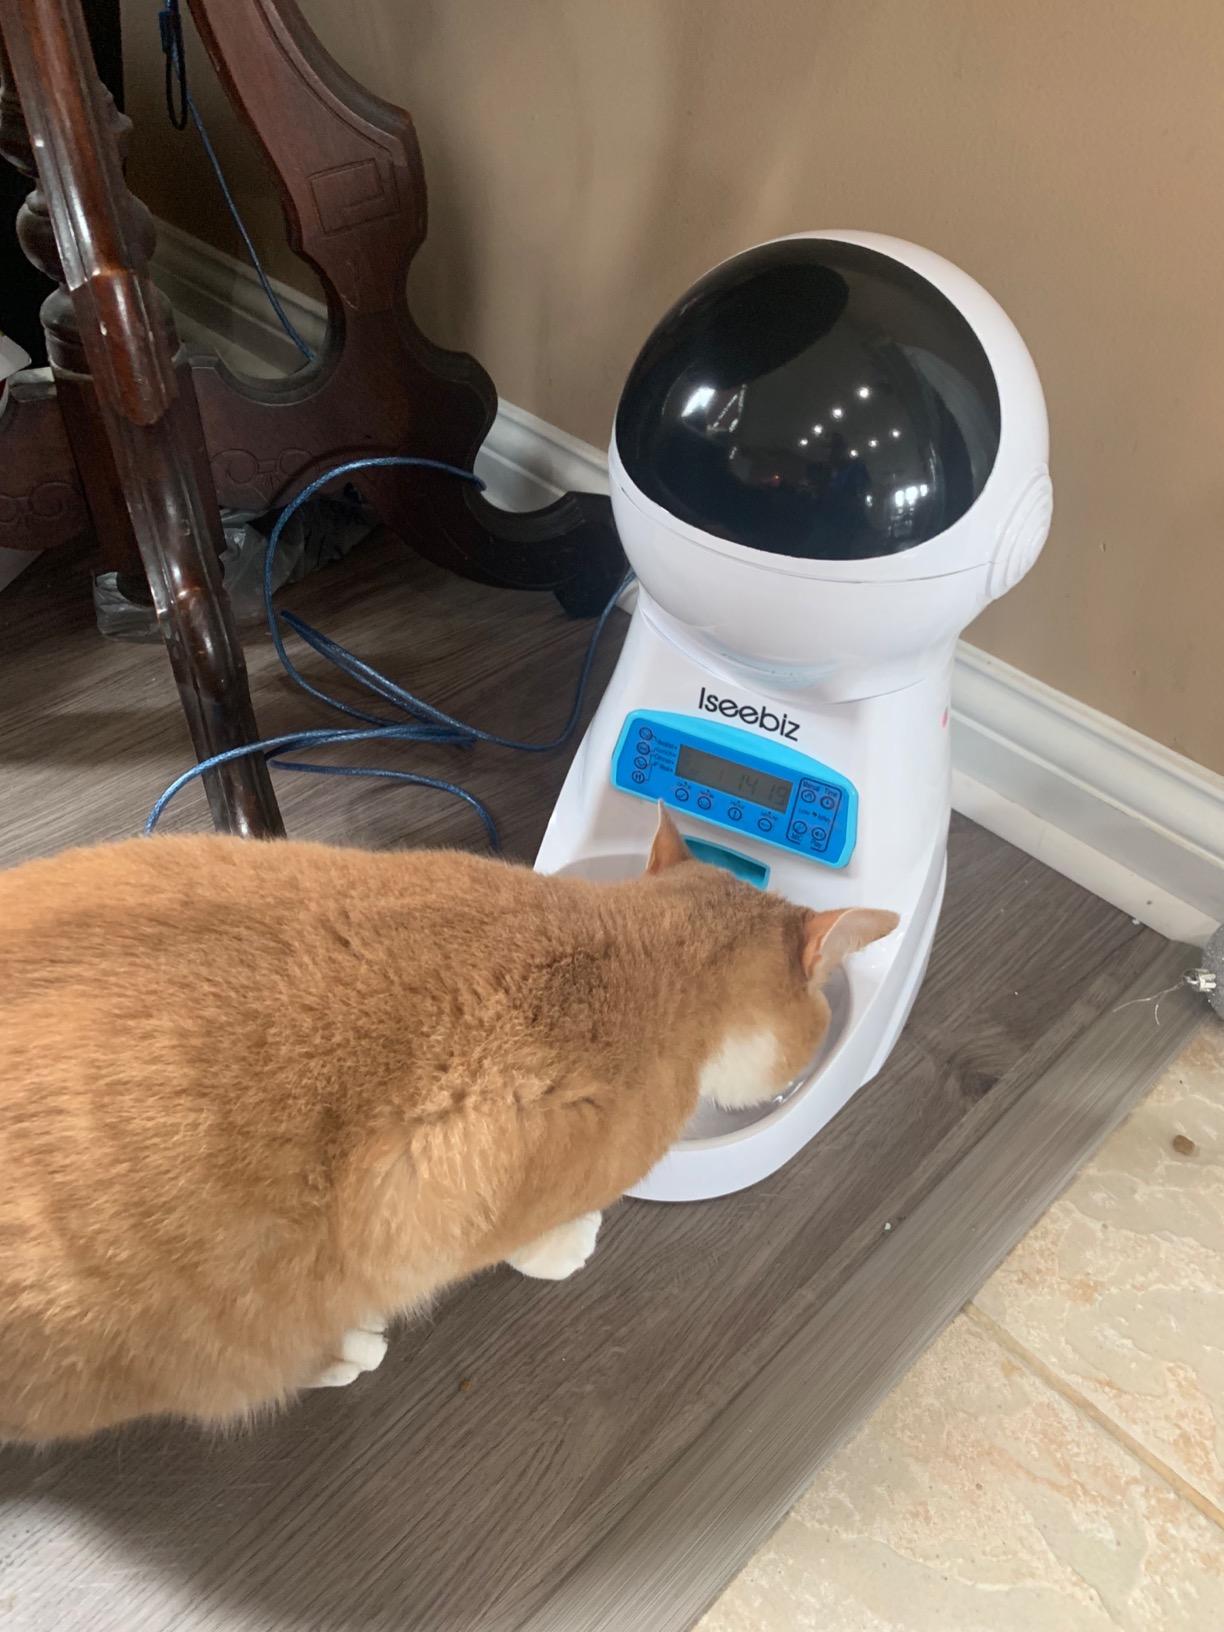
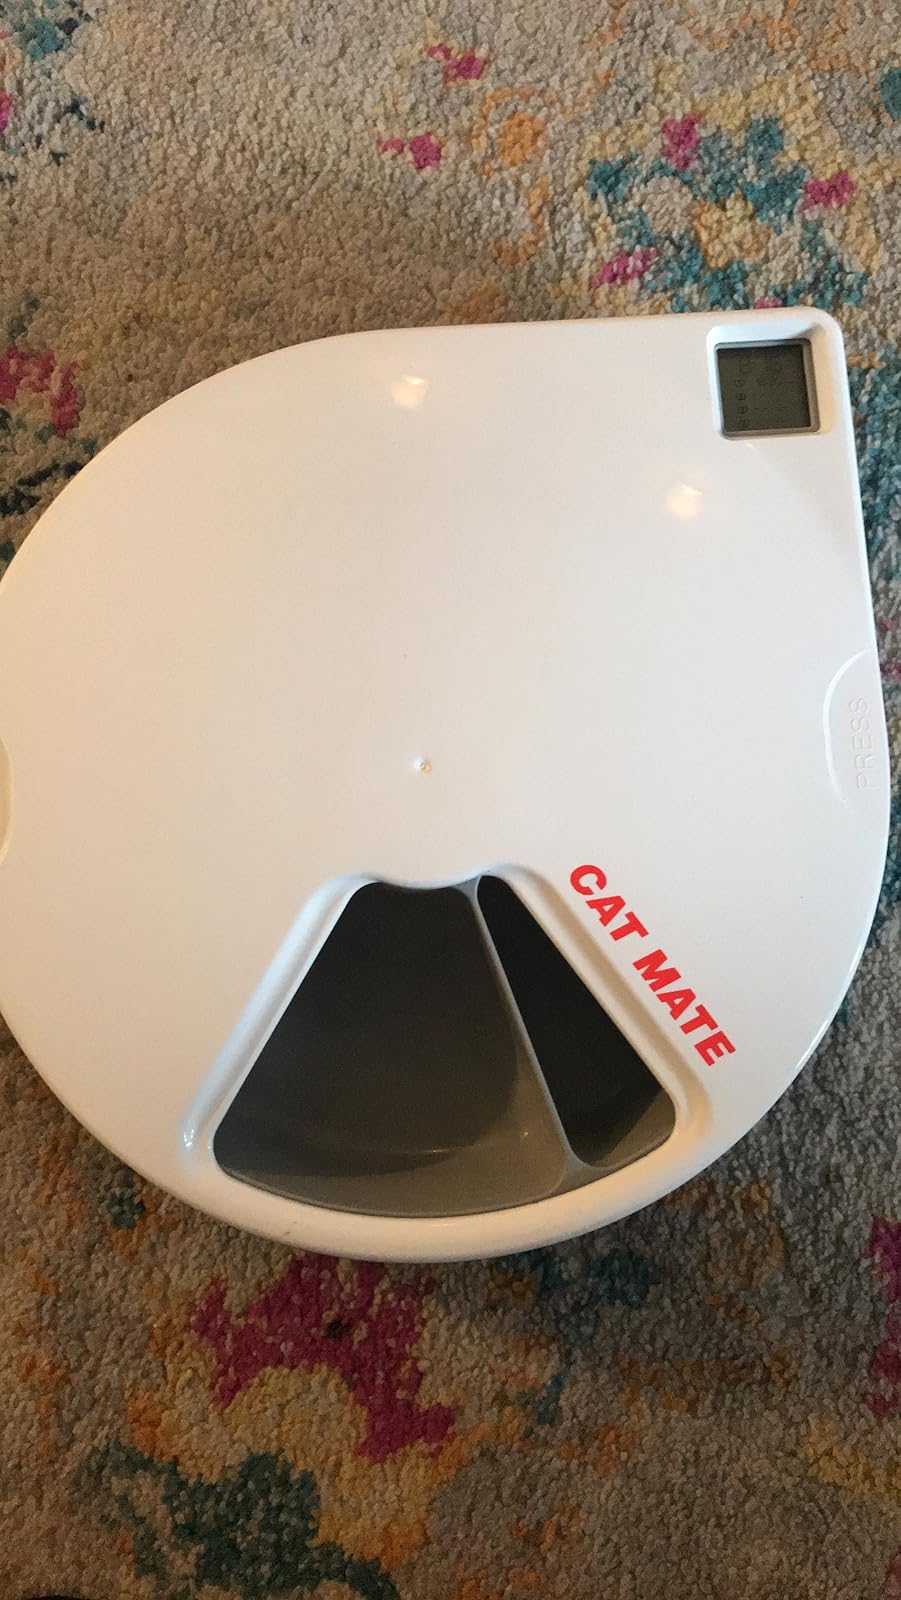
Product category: items_feeder
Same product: no